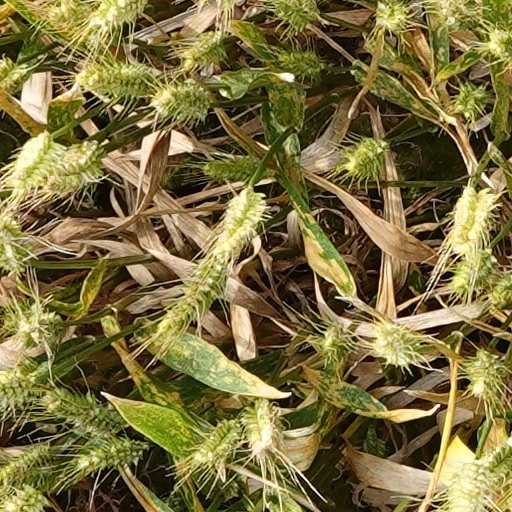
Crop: wheat